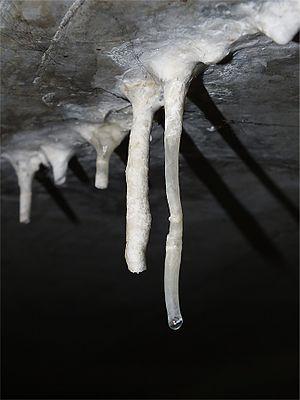
En chimie, l'efflorescence est la migration d'éléments minéraux à la surface d'un matériau poreux en formant un dépôt. Le processus implique la dissolution des sels dans l'eau ou d'un autre solvant éventuel et de leur transfert vers la surface par capillarité. Sous l'effet de l'évaporation, une couche saline, qui peut prendre des aspects variés, se crée à la surface de contact avec l'air. L'efflorescence se passe naturellement dans l'environnement, et dans des dispositifs artificiels.
Une stalactite est un type de formation suspendu au plafond des grottes, souterrains, sources chaudes, ou des constructions humaines telles que maisons, ponts, mines, etc. N'importe quelle matière peut former des stalactites à condition qu'elle puisse être soluble, ou se déposer sous forme de colloïde, ou être en suspension, ou être fondue. Les stalactites peuvent être faites de lave, minéraux, boue, tourbe, poix, geysérite, etc. Une stalactite n'est donc pas nécessairement un spéléothème, bien qu'avec les pagothèmes, les spéléothèmes soient les formes les plus fréquentes de stalactite en raison du grand nombre de grottes calcaires. Lorsque les concrétions se forment en dehors des grottes, à la surface de structures en béton ou à base de mortier construites par l'homme, on parle parfois aussi en anglais de calthémite. L'origine de ce néologisme anglo-saxon rarement utilisé provient du latin calx "chaux" et du grec théma, "dépôt". Il désigne le plus souvent un dépôt cristallin de CaCO₃ formé par la dissolution de la portlandite suivi de sa précipitation sous forme de carbonate de calcium au contact du CO₂ atmosphérique.